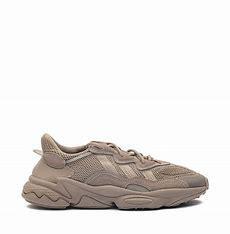
Brand: adidas
Model: Ozweego Athletic